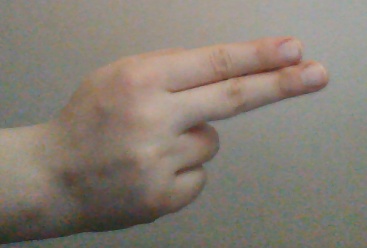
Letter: ain